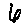
Label: 6